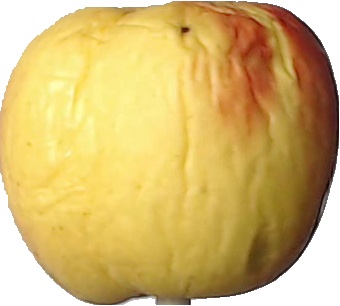
Label: apple_red_yellow_1